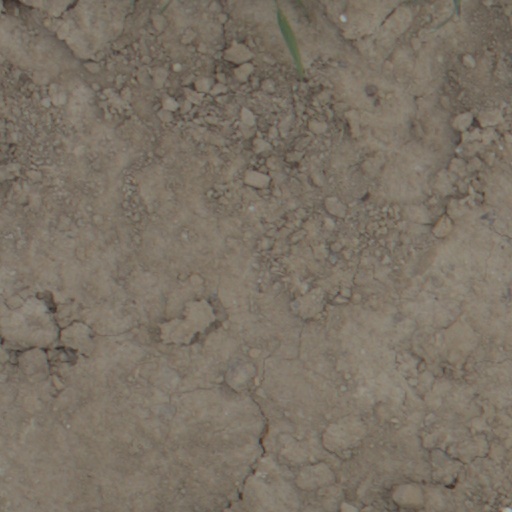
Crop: wheat